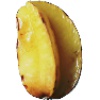
Label: Carambula 1